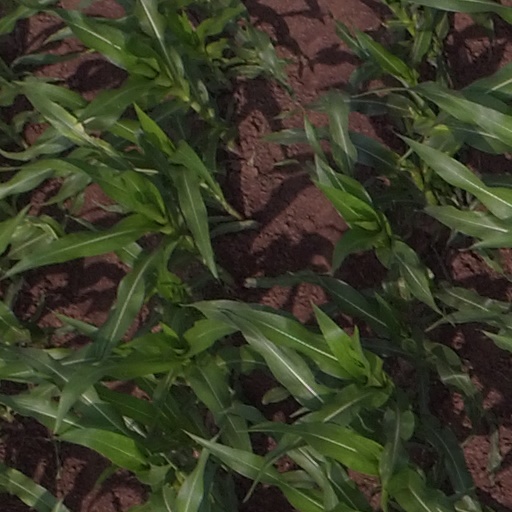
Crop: maize; corn